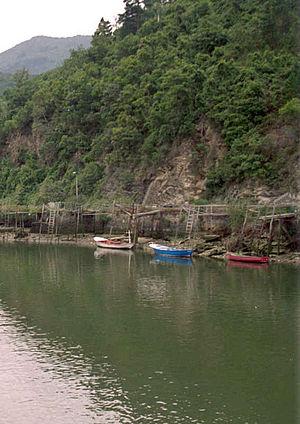
Deba en basque ou Deva en espagnol est une commune du Guipuscoa dans la communauté autonome du Pays basque en Espagne, à proximité du port de pêche de Mutriku. C'est une petite station balnéaire qui bénéficie d'une belle plage baignée par la mer Cantabrique à l'embouchure du fleuve Deba portant le même nom que la ville.
Le Deba est un fleuve au Guipuscoa, dans la Communauté autonome du Pays basque en Espagne.